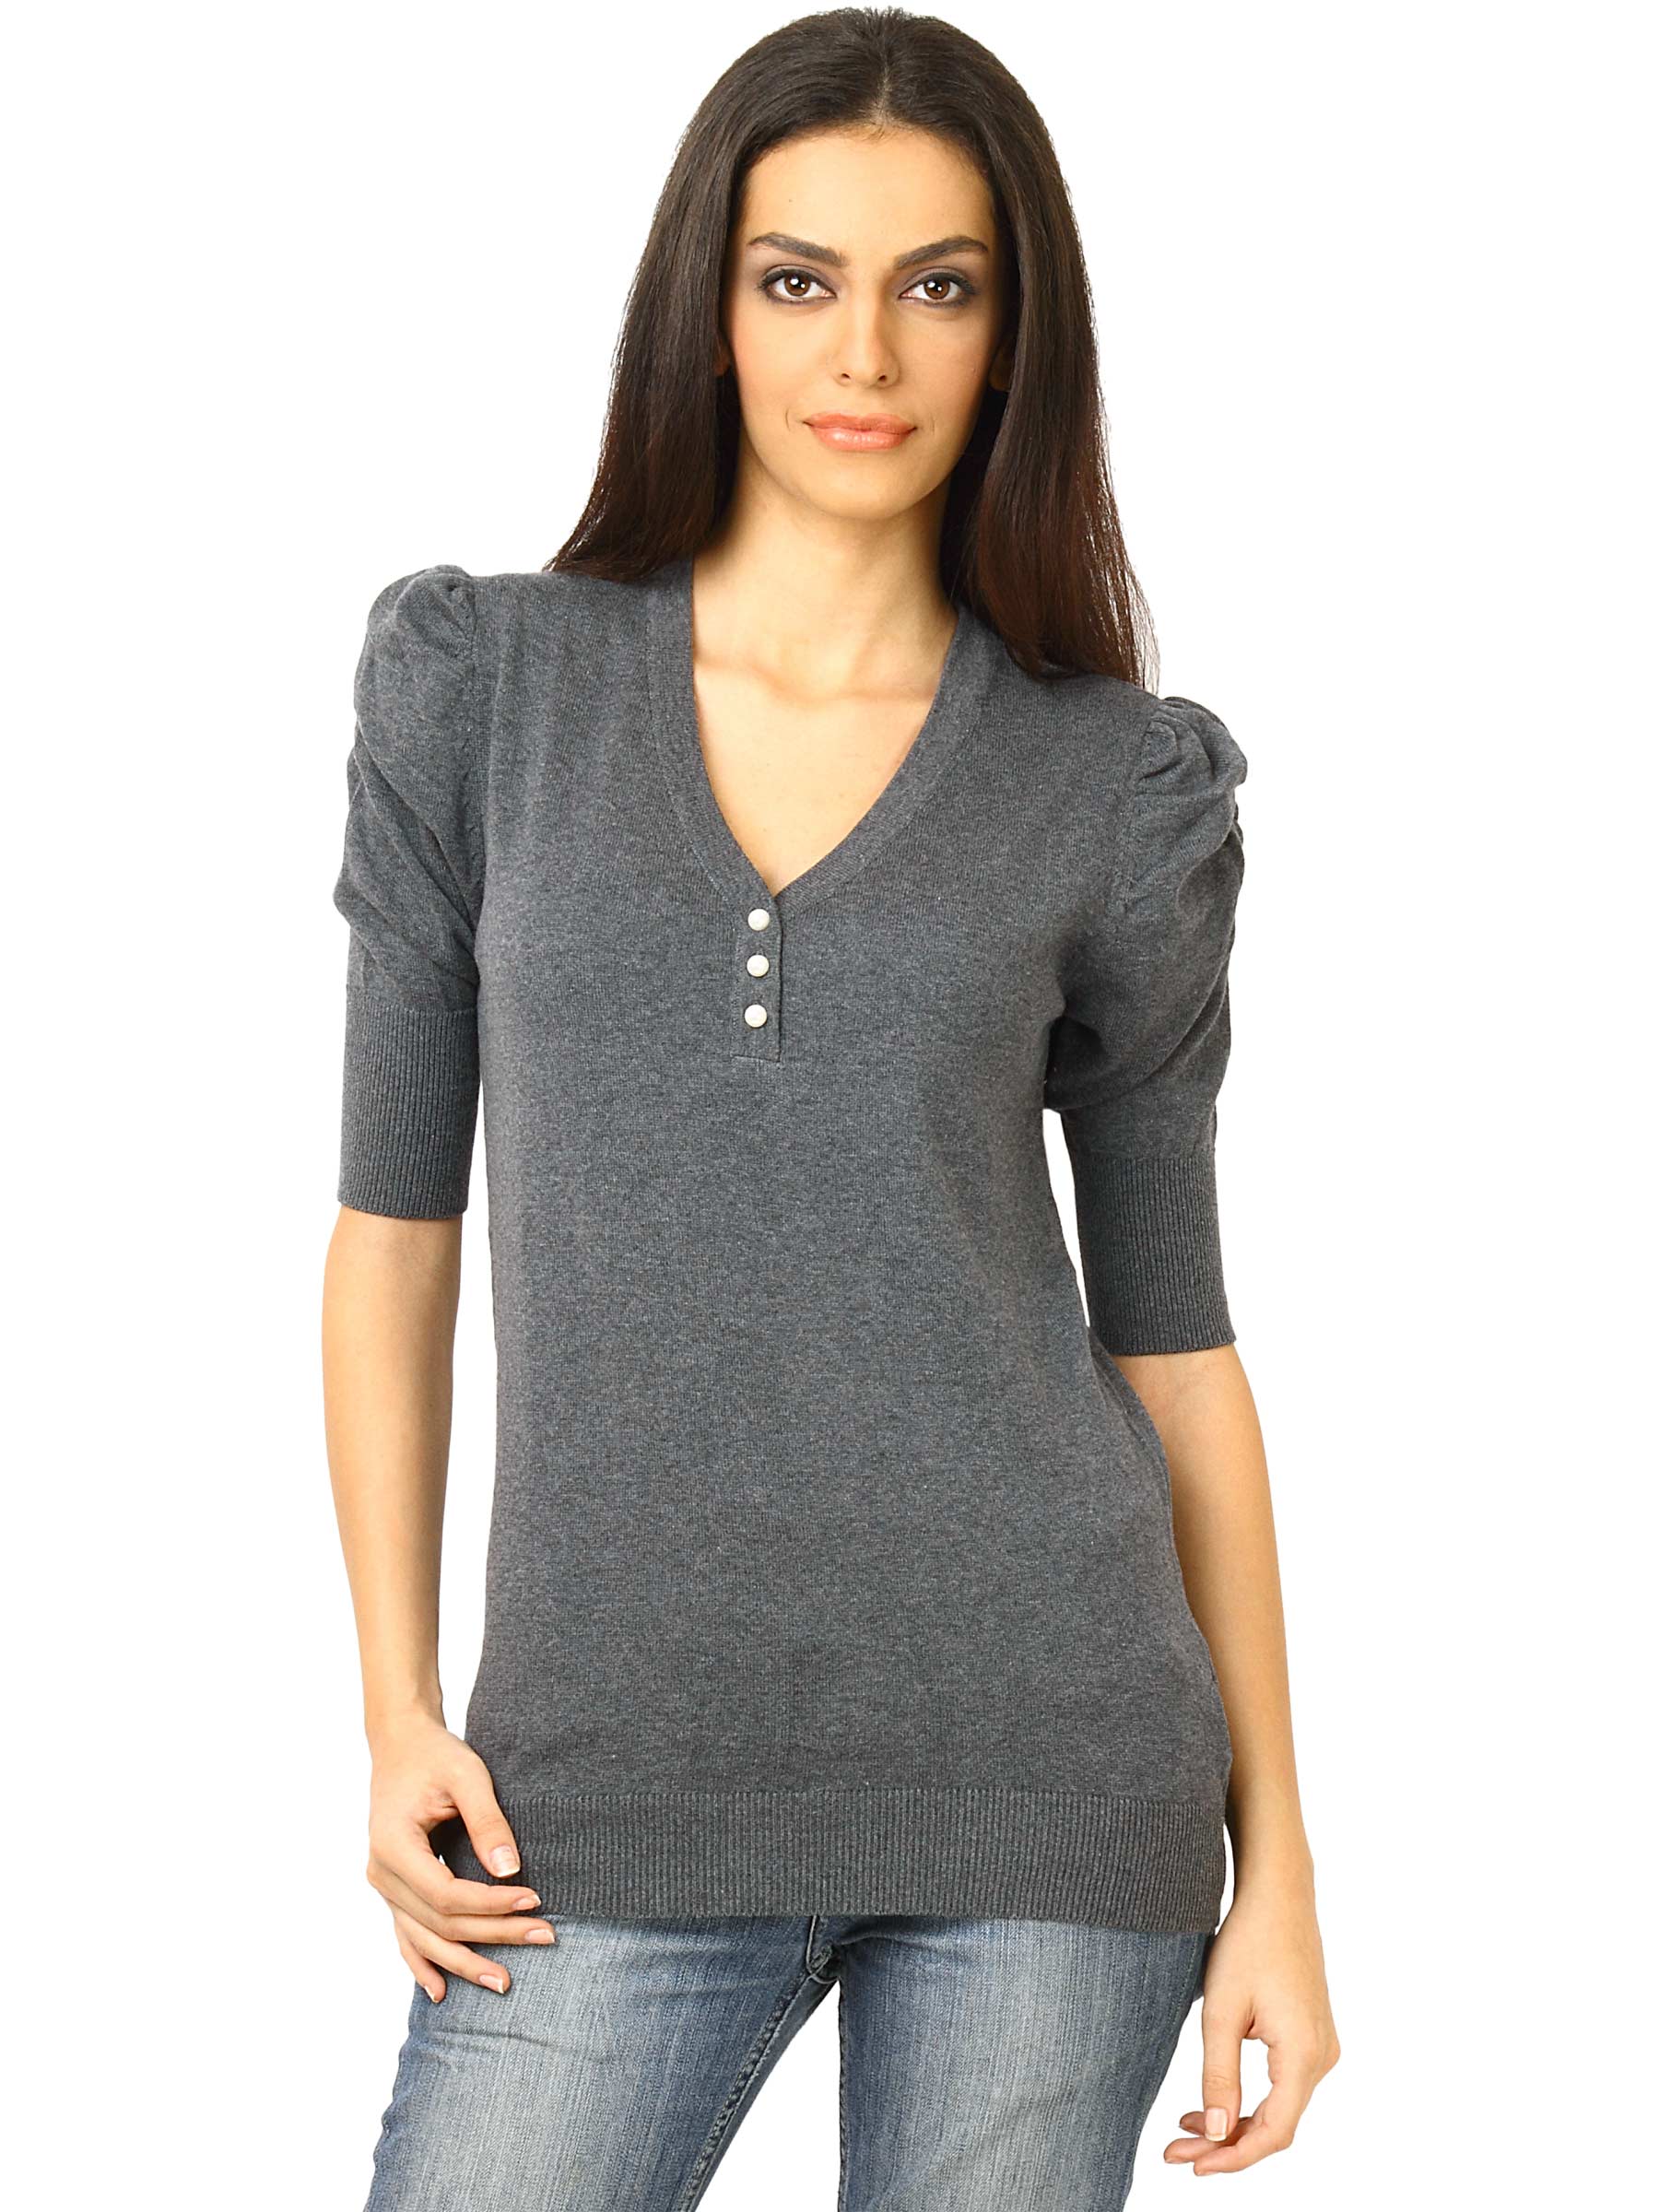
United Colors of Benetton Women Solid Grey Tops
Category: Apparel / Topwear / Tops
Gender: Women
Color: Grey
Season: Fall 2011
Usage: Casual